2004 Democratic National Convention

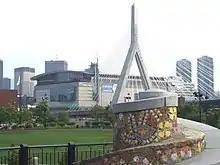
The FleetCenter during the 2004 Democratic National Convention

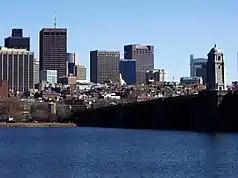
Beacon Hill and Downtown Boston as seen from Cambridge

After an initial notice to 34 cities, 10 cities requested the RFP to host the convention: Atlanta, Baltimore, Boston, Chicago, Dallas, Detroit, Houston, Miami, New York City and Pittsburgh. Of those, Baltimore, Boston, Detroit, Miami and New York City submitted bids. Baltimore's bid was considered a long-shot. The city lacked a conventional venue with enough space to accommodate the convention, and was proposing the prospect of erecting a temporary canopy at Oriole Park at Camden Yards (which would have likely necessitated the baseball team tenant to vacate the venue for a roughly two-month period of their season). Baltimore was eliminated. Boston, Detroit, Miami and New York City were selected as the finalist cities. Each of the finalist cities received visits from members of the Democratic National Committee during the site selection process. Boston was announced as the host of the convention on November 13, 2002.